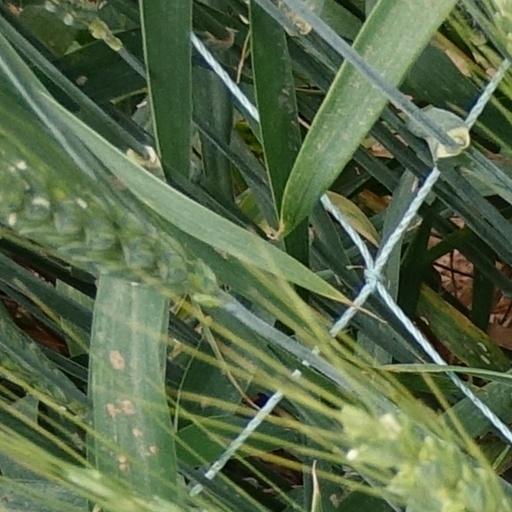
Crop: wheat